Khuwyptah

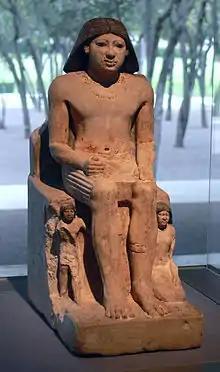
Khuwyptah depicted as a boy with his parents

Khuwyptah was a High Priest of Ptah in Memphis around the reign of Neferirkare Kakai in the 5th Dynasty.